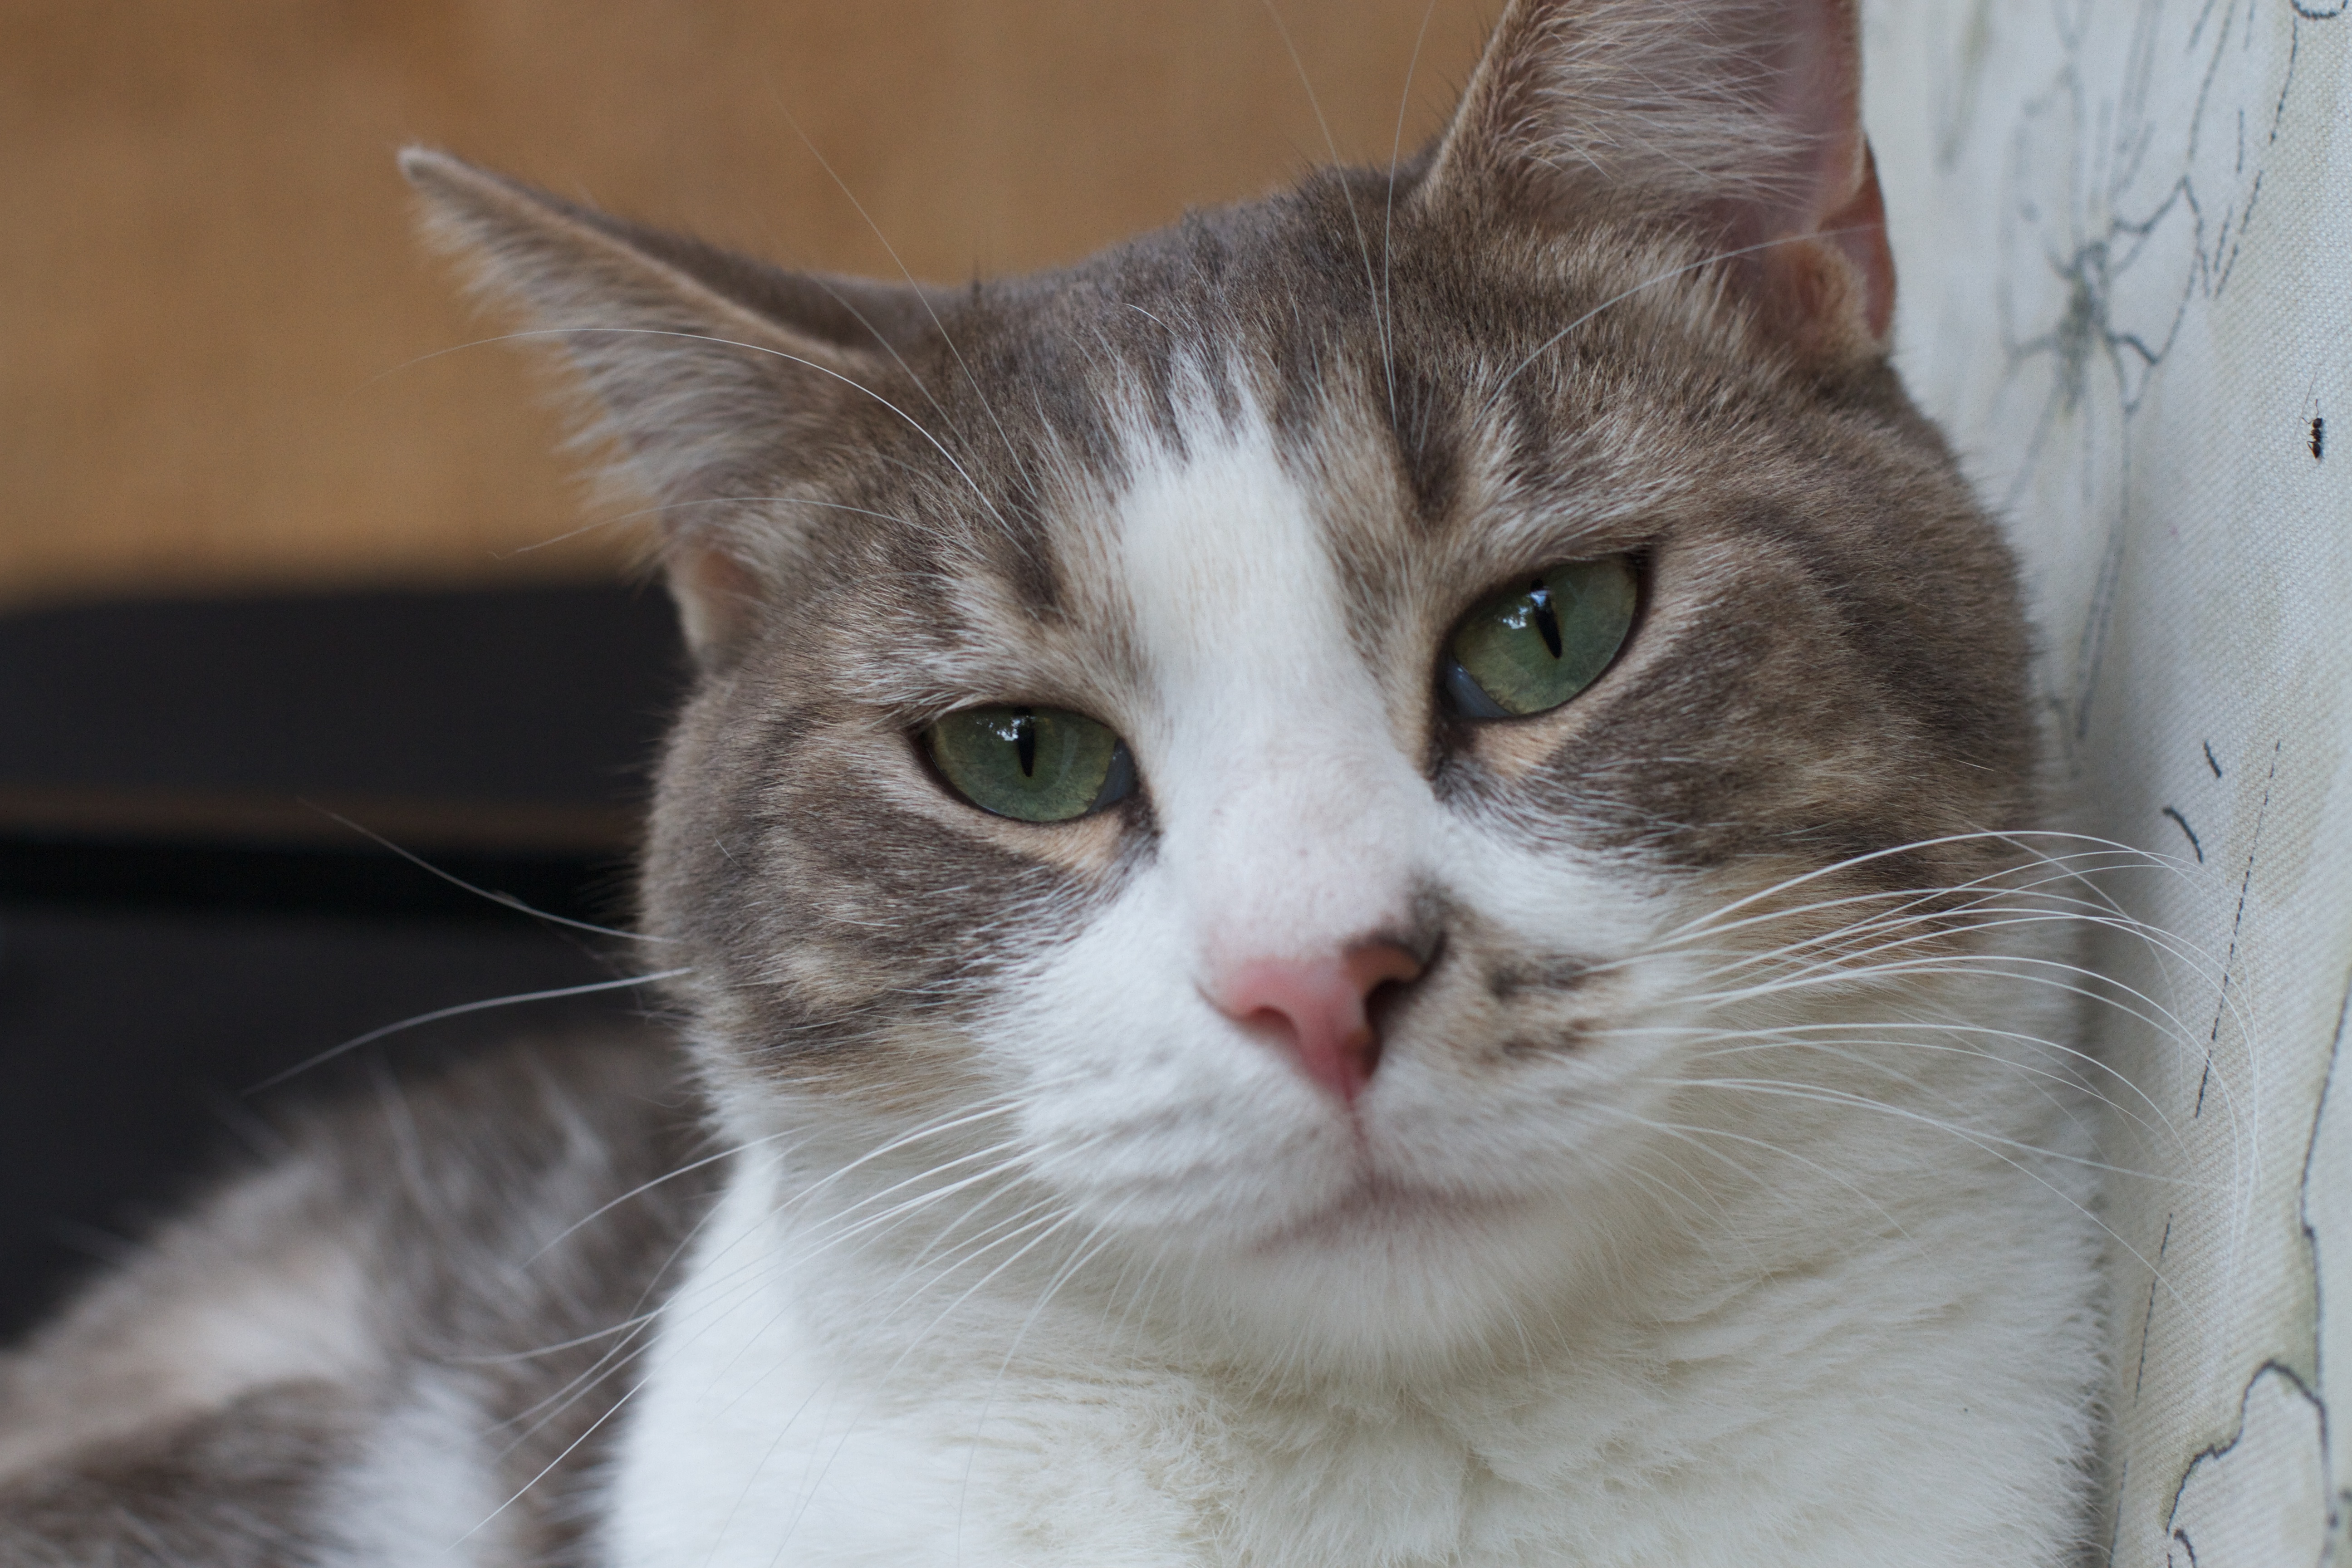
cat, mammal, nose, whiskers, vertebrate, tabby cat, european shorthair, burmilla, small to medium sized cats, cat like mammal, domestic short haired cat, pixie bob, american shorthair